Macaron

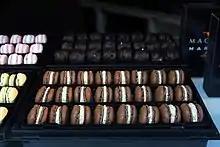
Macarons in a Pierre Marcolini shop window

There are two main methods for making a macaron – using either French or Italian meringue (which also originated in France despite its name).